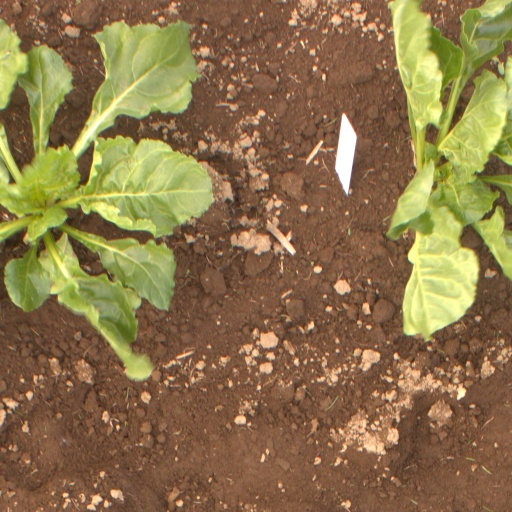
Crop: sugar beet